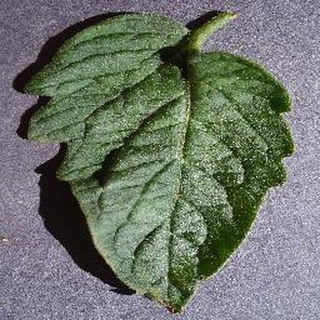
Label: healthy_tomato